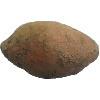
Label: potato_sweet